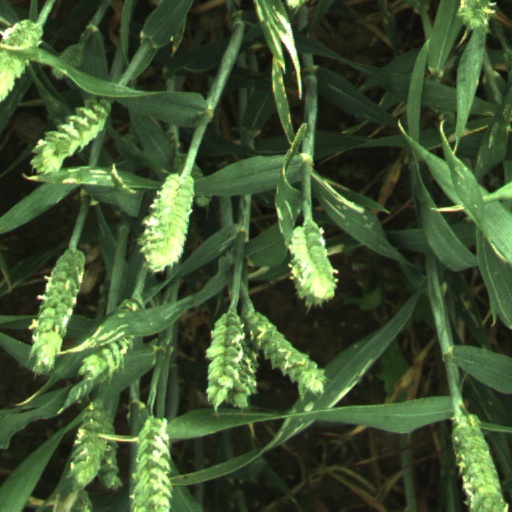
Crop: wheat